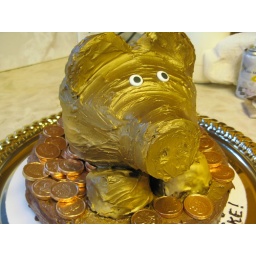
golden pig by wholesome cakes